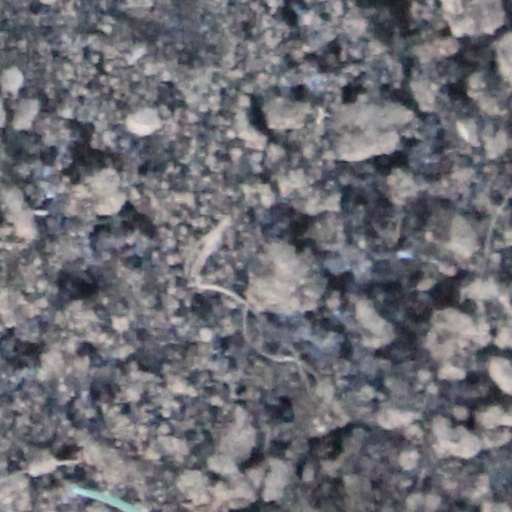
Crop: wheat